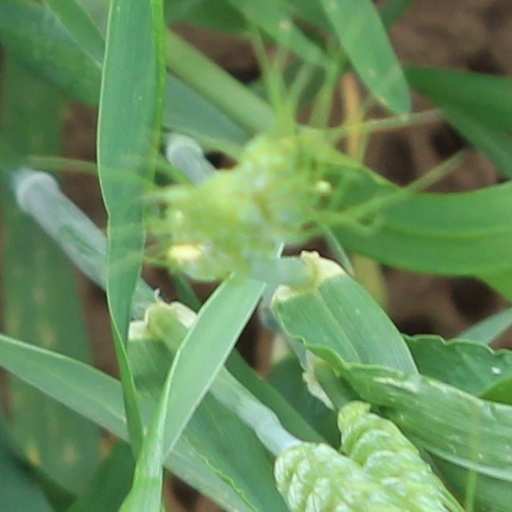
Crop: wheat